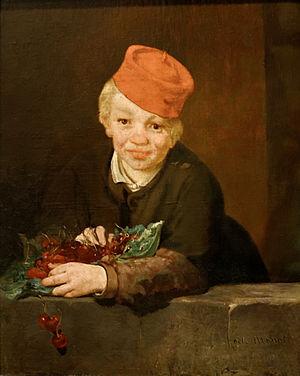
La cerise est le fruit comestible du cerisier. Il s'agit d'une drupe, de forme sphérique, de couleur généralement rouge plus ou moins foncé jusque noire, plus rarement jaune. Ce petit fruit compte environ 50 calories pour 100 grammes. La fleur est généralement blanche.
En Europe, l'histoire de l'enfance voit le jour dans le domaine de l'histoire sociale avec les travaux de l'historien français Philippe Ariès en 1960. Étudiant les écrits, peintures, gravures du passé, il brosse un portrait des représentations de l'enfant par les adultes, les traces directes des sentiments et pensées des enfants étant quasi inexistantes avant le XVIIᵉ siècle. Ses travaux mettent en évidence que les idées et croyances sur l'enfance, ainsi que les manières de traiter les enfants et de les élever, ne sont pas constantes. Au contraire, elles ont fortement varié selon les époques. Certaines de ses thèses seront invalidées, mais d'autres historiens poursuivent ses travaux et mettent en évidence que les représentations de l'enfance et la place de l'enfant dans la famille et dans la société sont en effet influencées par de nombreux facteurs, dont les religions, les coutumes, les croyances, les positions idéologiques, les connaissances scientifiques sur les enfants, les progrès médicaux et technologiques, les modèles économiques et la place des enfants dans l'économie et le monde du travail, ou encore des événements historiques de grande ampleur comme les guerres.